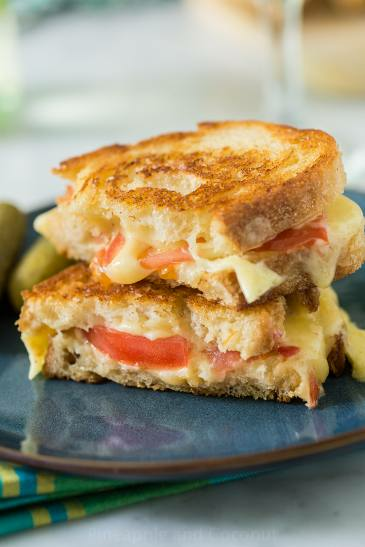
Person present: No